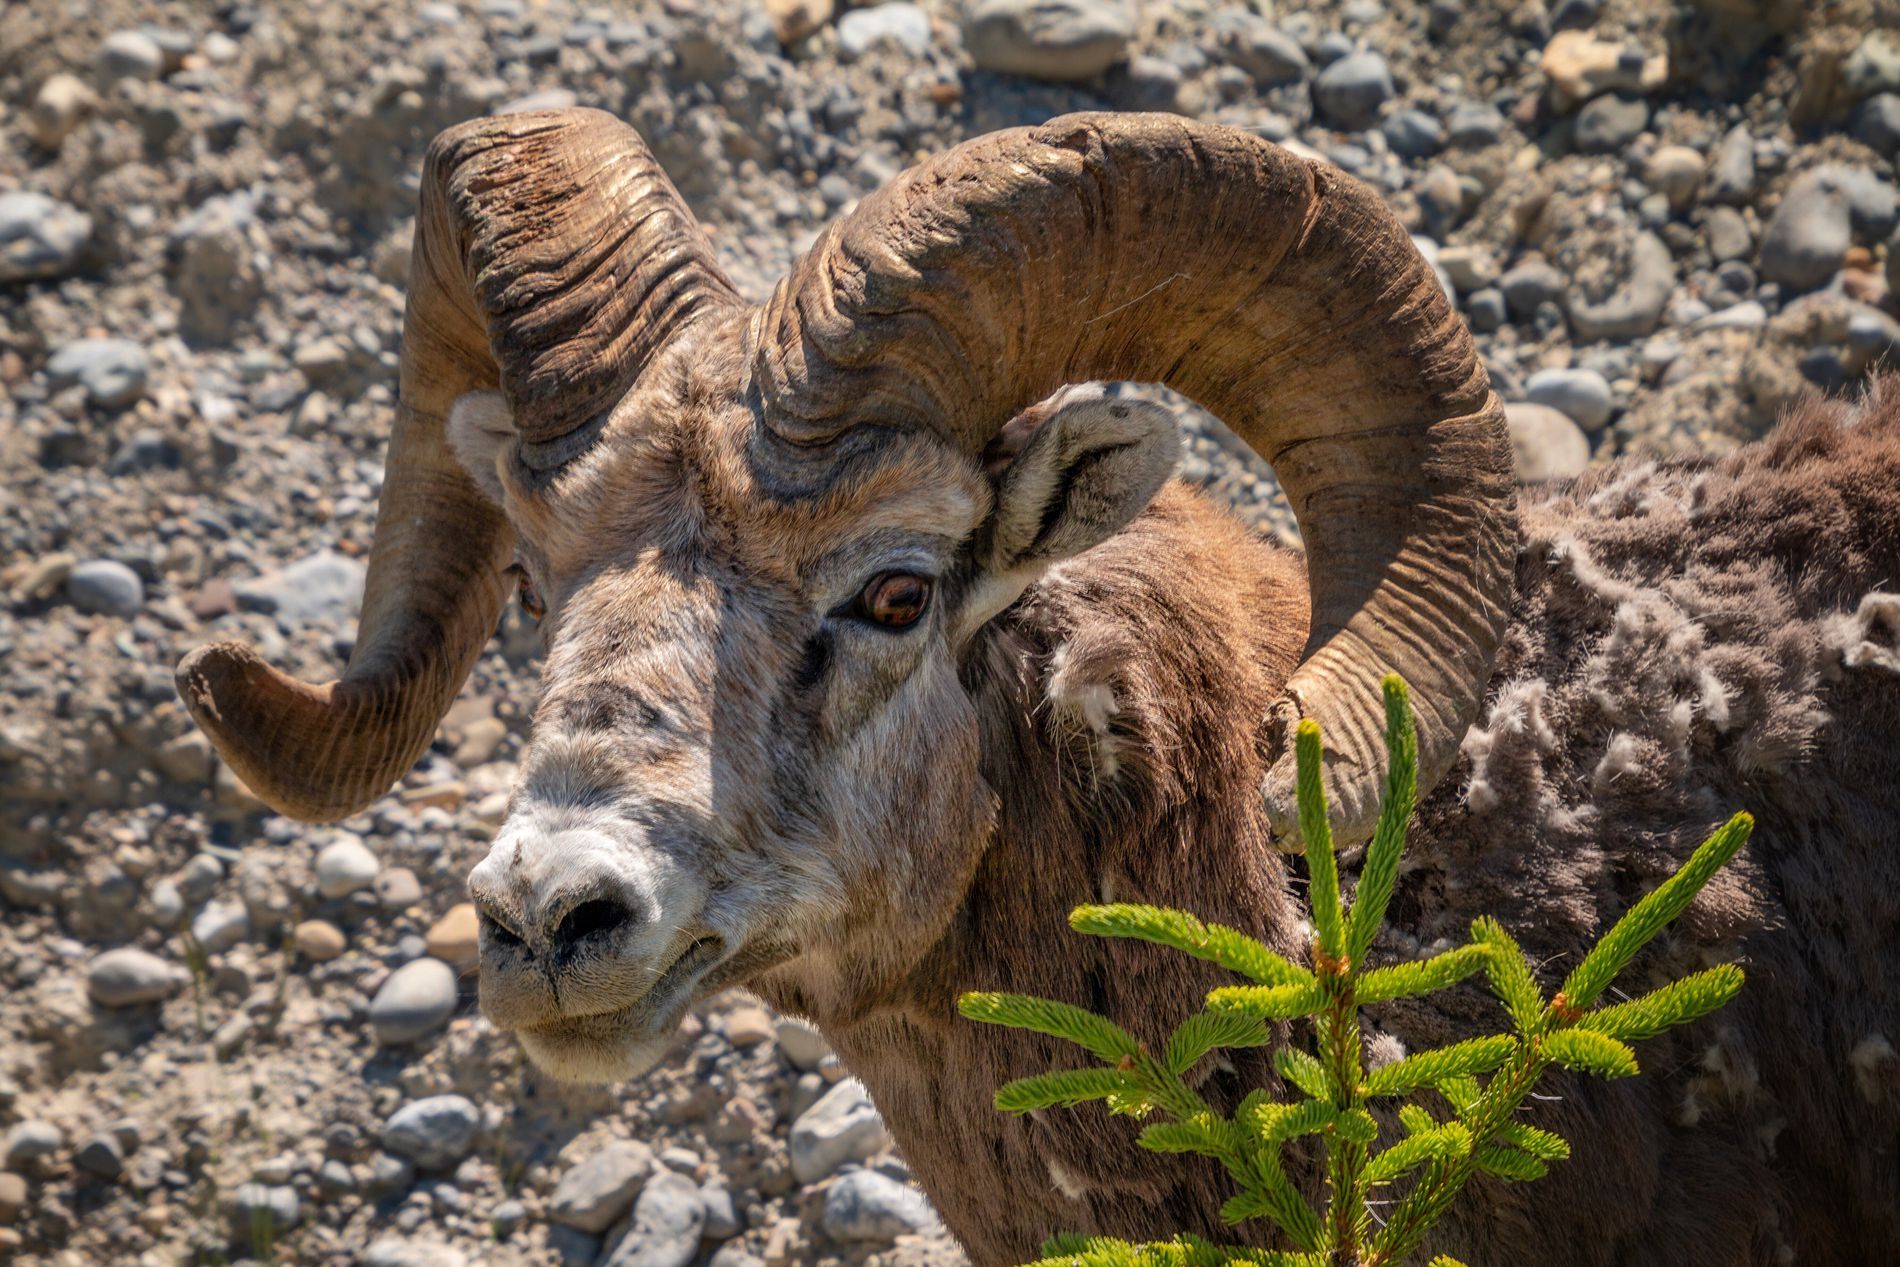
Mountain Majesty
Wild mountain goat with large curved horns standing among rocky terrain and green plants
Captured from a front-side angle, the photo highlights the textured details of the bighorn sheep's massive spiraling horns and weathered coat. The setting is a sunlit, arid mountain slope scattered with rocks, while a small pine branch peeks in the foreground, adding a dash of green to the earthy palette. The atmosphere feels raw and wild, with natural lighting emphasizing the powerful yet calm expression of the animal. The color palette includes tones of beige, brown, and muted greens, reinforcing the harsh yet beautiful mountain habitat.
Labels: Rock, Animal, Elephant, Mammal, Wildlife, Plant, Livestock, Goat, Soil, Antelope, Rubble, Mountain Goat, Rocky background
Camera: Canon Canon EOS 70D
Lens: TAMRON 18-400mm F/3.5-6.3 Di II VC HLD B028
Aperture: F9
Exposure: 1/100 sec
ISO: 100
Focal length: 138.0 mm